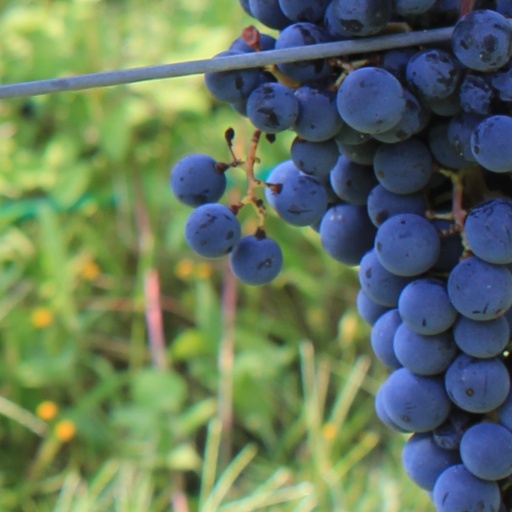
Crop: grape